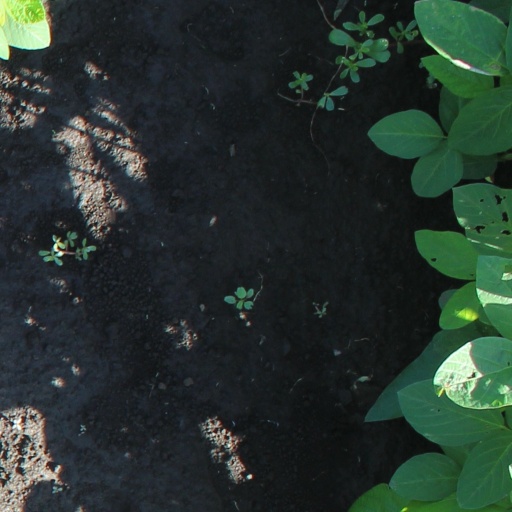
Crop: soybean